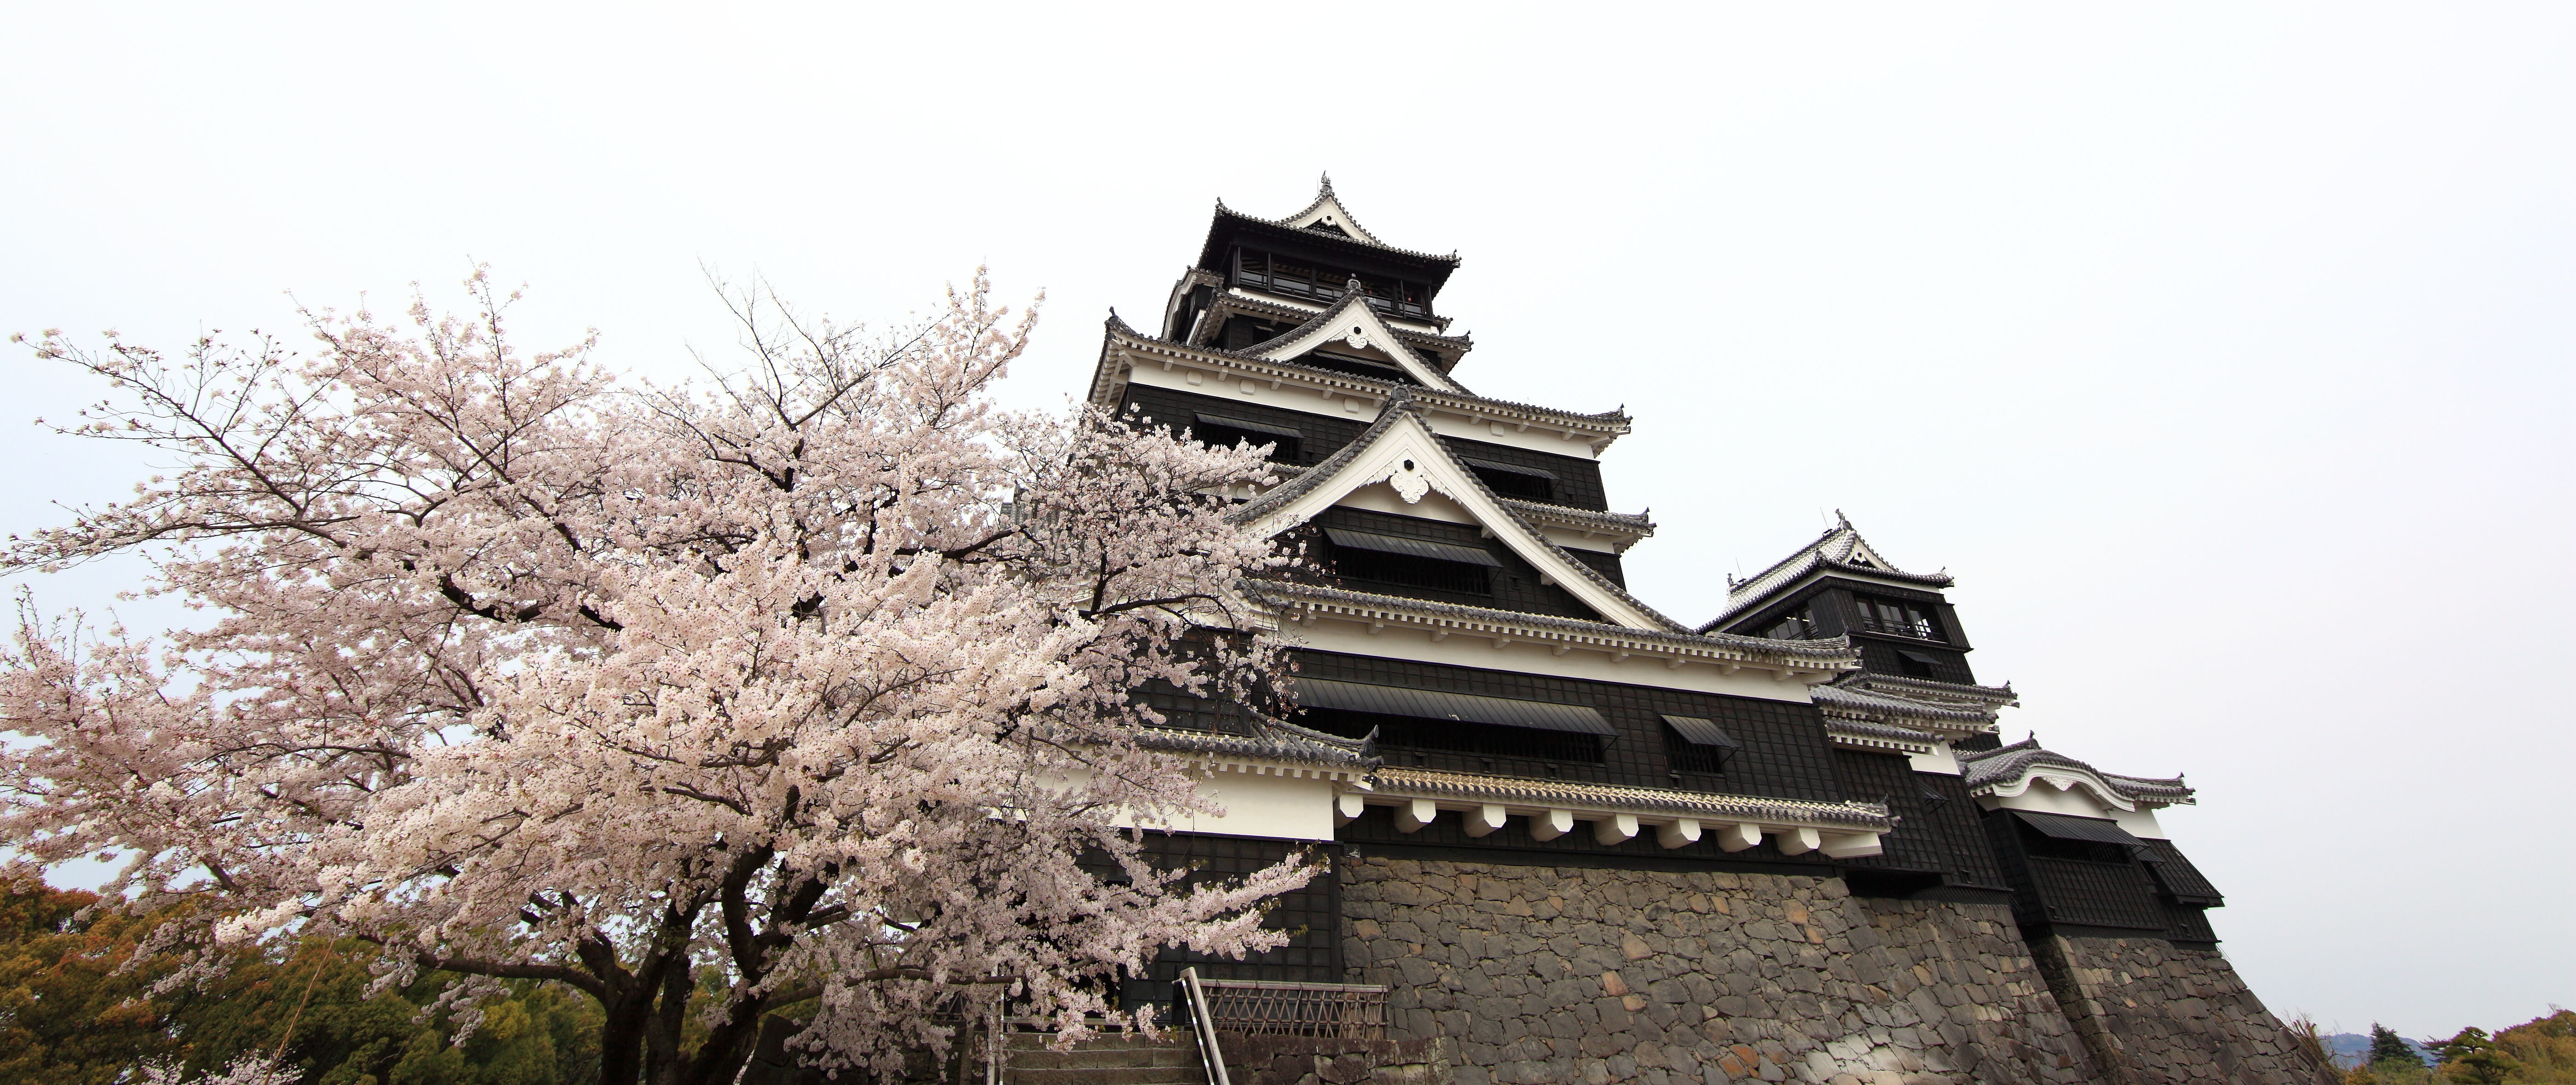
flower, high, tower, castle, cool image, 5d, hires, markii, hi, res, resolution, kumamotojo